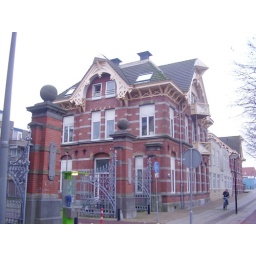
our house ... in the middle of the street